Semily

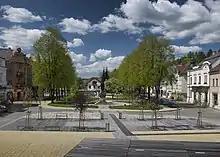
Riegrovo Square

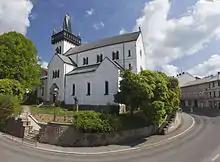
Church of Saints Peter and Paul

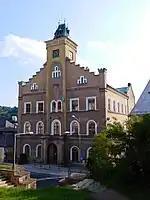
Town hall

The main landmark is the Church of Saints Peter and Paul. It was built in the Neo-Romanesque style in 1908–1911, after the old Baroque church from 1702 was torn down.